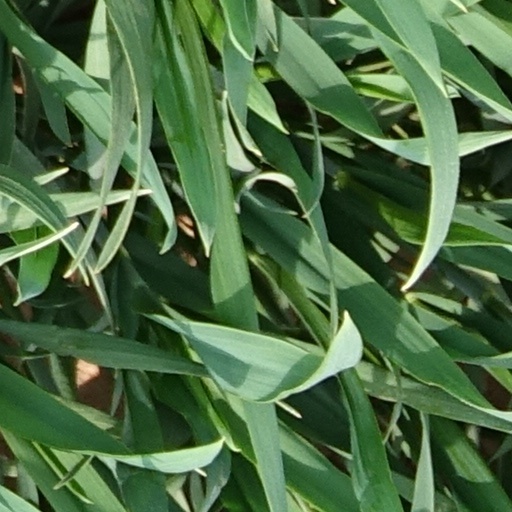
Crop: wheat